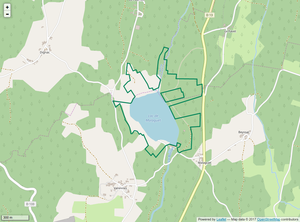
Périmètre de la RNR du lac de Malaguet.
La réserve naturelle régionale du lac de Malaguet est une réserve naturelle régionale située en Auvergne-Rhône-Alpes. Classée en 2014, elle occupe une surface de 54,21 hectares.